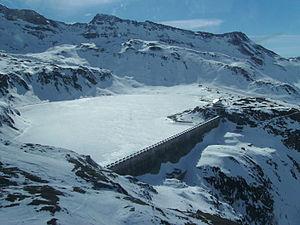
Le lac Goillet se trouve dans la commune valdôtaine de Valtournenche, au Breuil.